Septinsular Republic

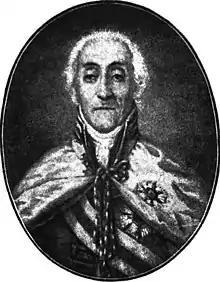
Antonios Komoutos, President of the Ionian Senate and head of state of the Septinsular Republic in 1803

On 21 June 1799, the Senate sent a twelve-member delegation to Constantinople and Saint Petersburg, drawn from the upper classes of each island, to express its gratitude to the Sultan and Tsar and secure recognition of the new state's independence. The delegates were also tasked with producing a draft constitution and submitting it for ratification, as well as press for the restoration of the Islands' maritime and land frontier with the withdrawal of Ali Pasha from Butrinto, Preveza, and Vonitsa. The delegation included Orio, nominated as ambassador to St. Petersburg, and the presidency of the Senate passed to Count Spyridon Georgios Theotokis of the distinguished Theotokis family, who had previously headed the Provisional Municipality under French rule.